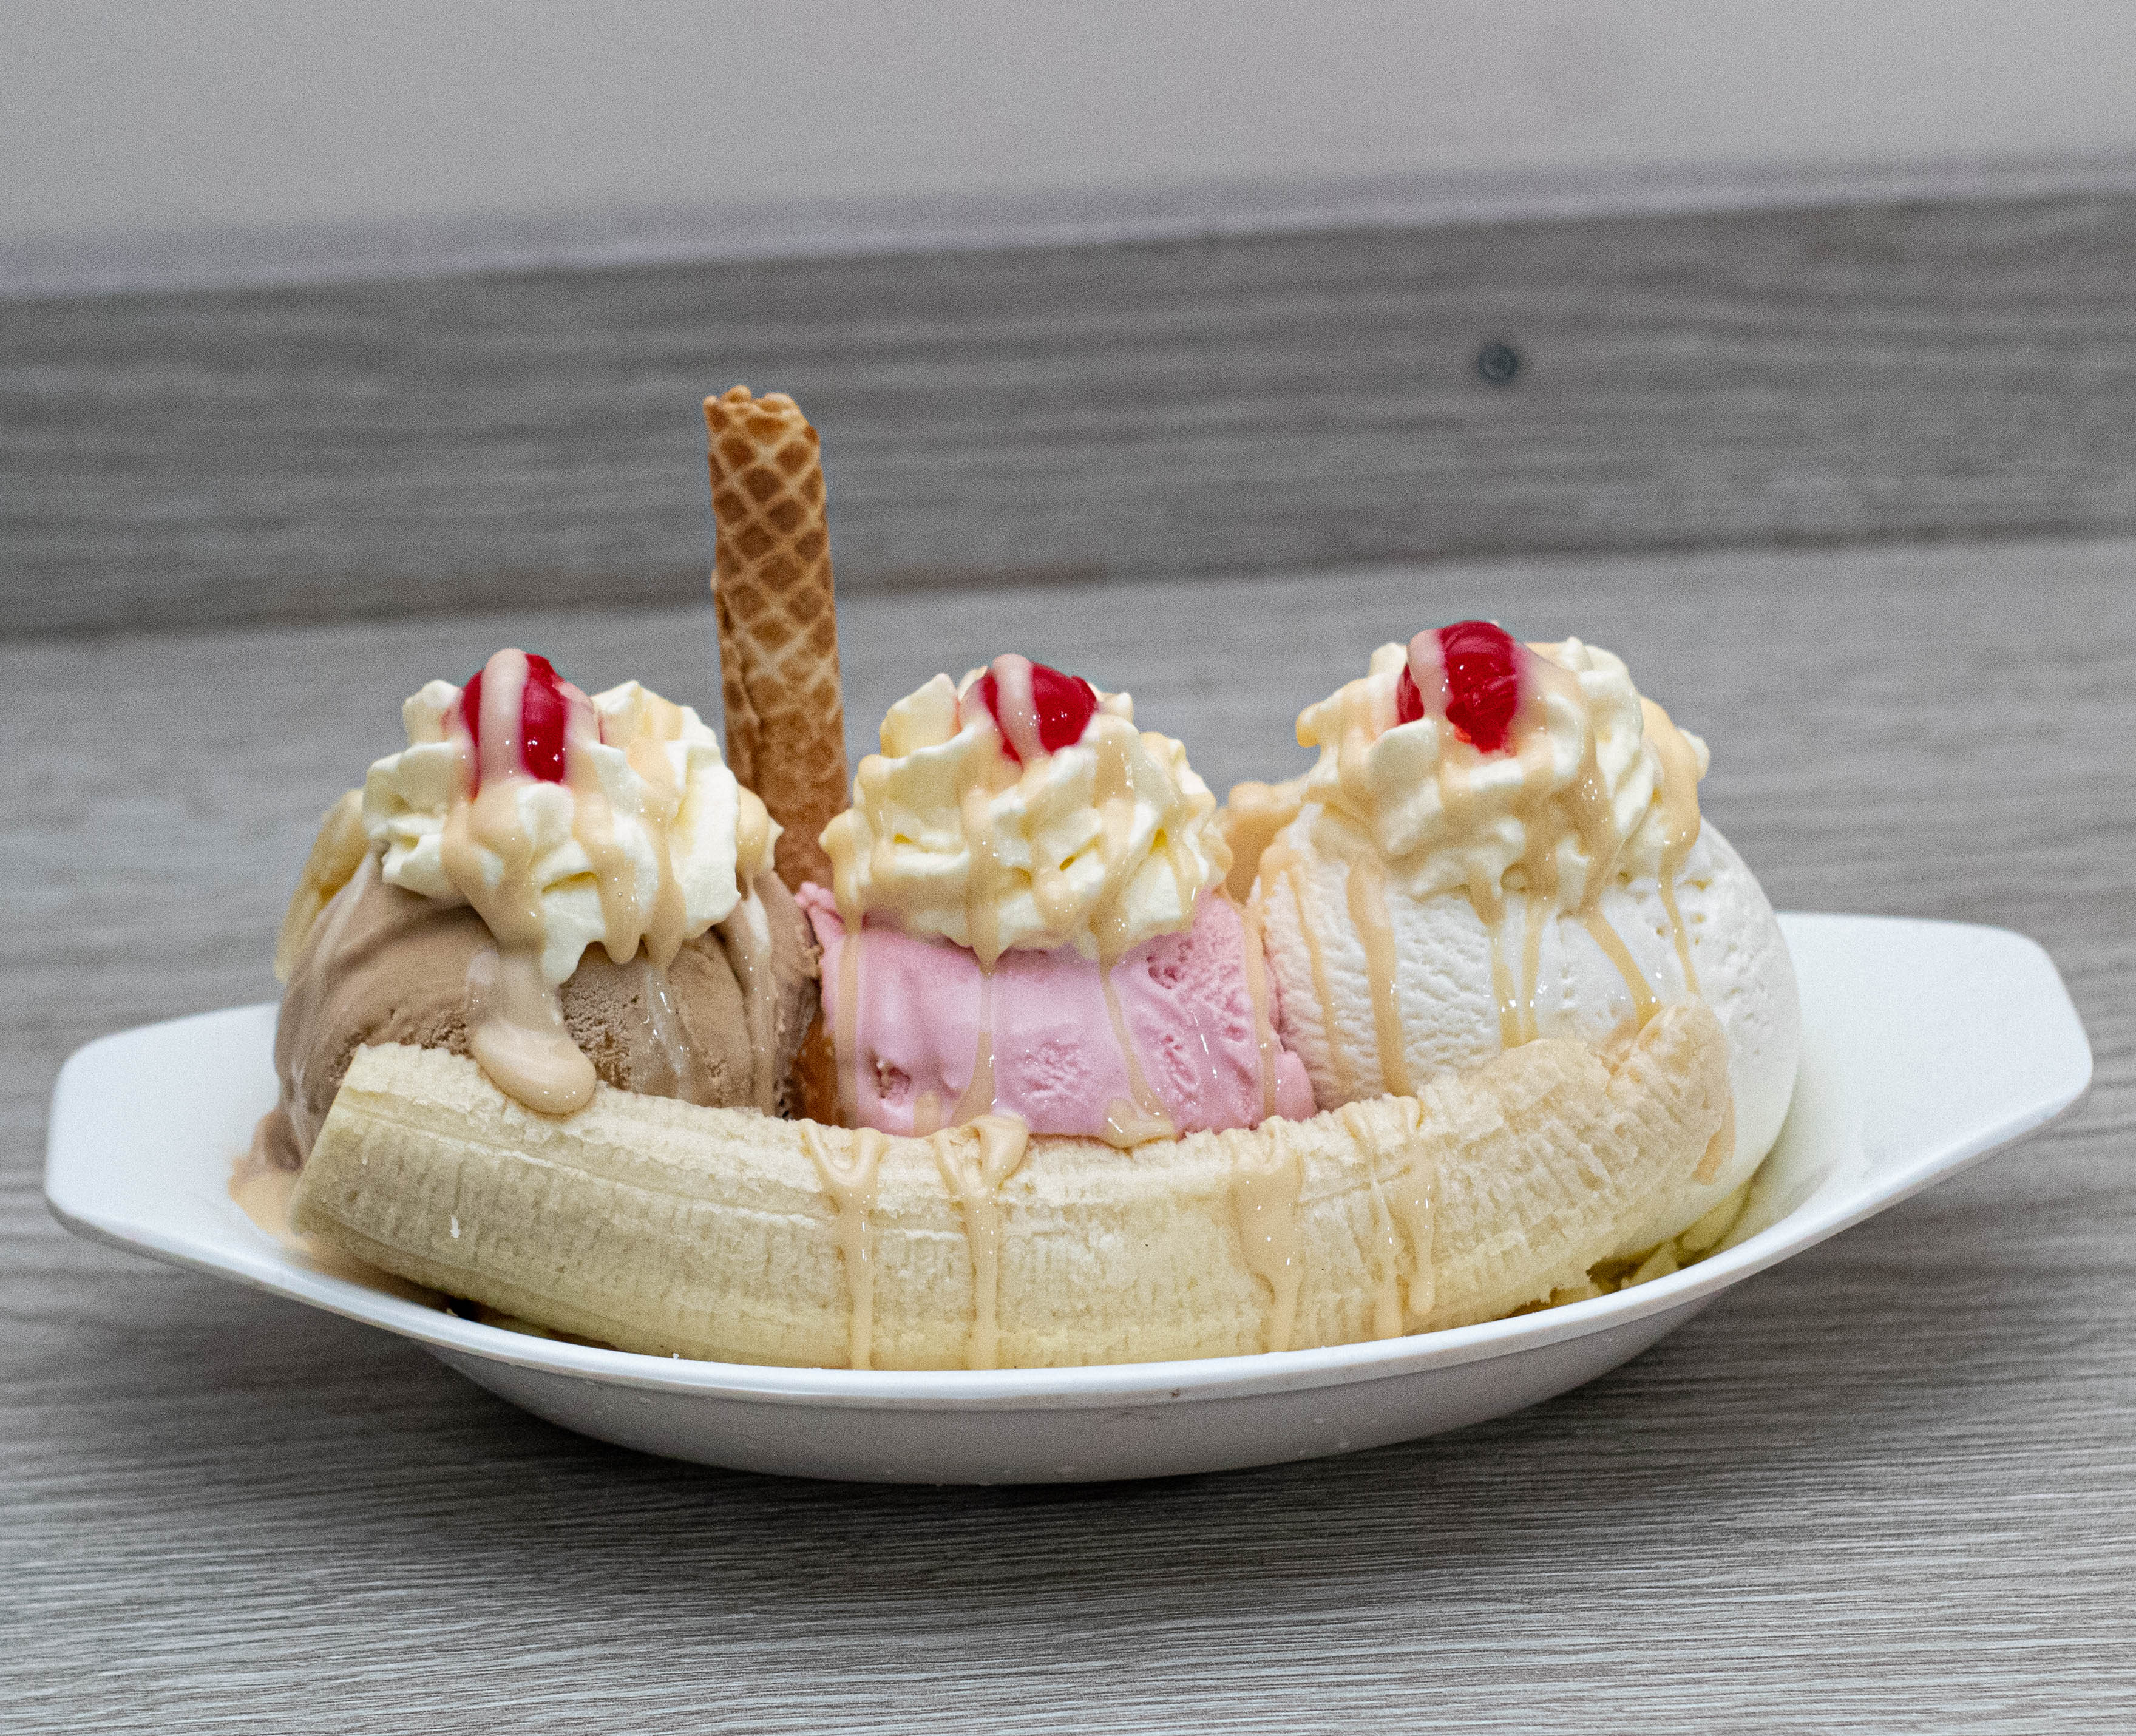
food, cuisine, sweetness, dessert, dish, recipe, baked goods, garnish, fruit, snack, serveware, cake, ingredient, kuchen, dishware, cream, pastry, icing, cake decorating, strawberries, frozen dessert, finger food, plate, delicacy, dairy, baking, frutti di bosco, strawberry, buttercream, superfood, culinary art, Cake decorating supply, vegetarian food, produce, birthday cake